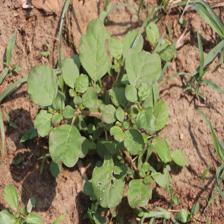
Label: BroadLeafWeed